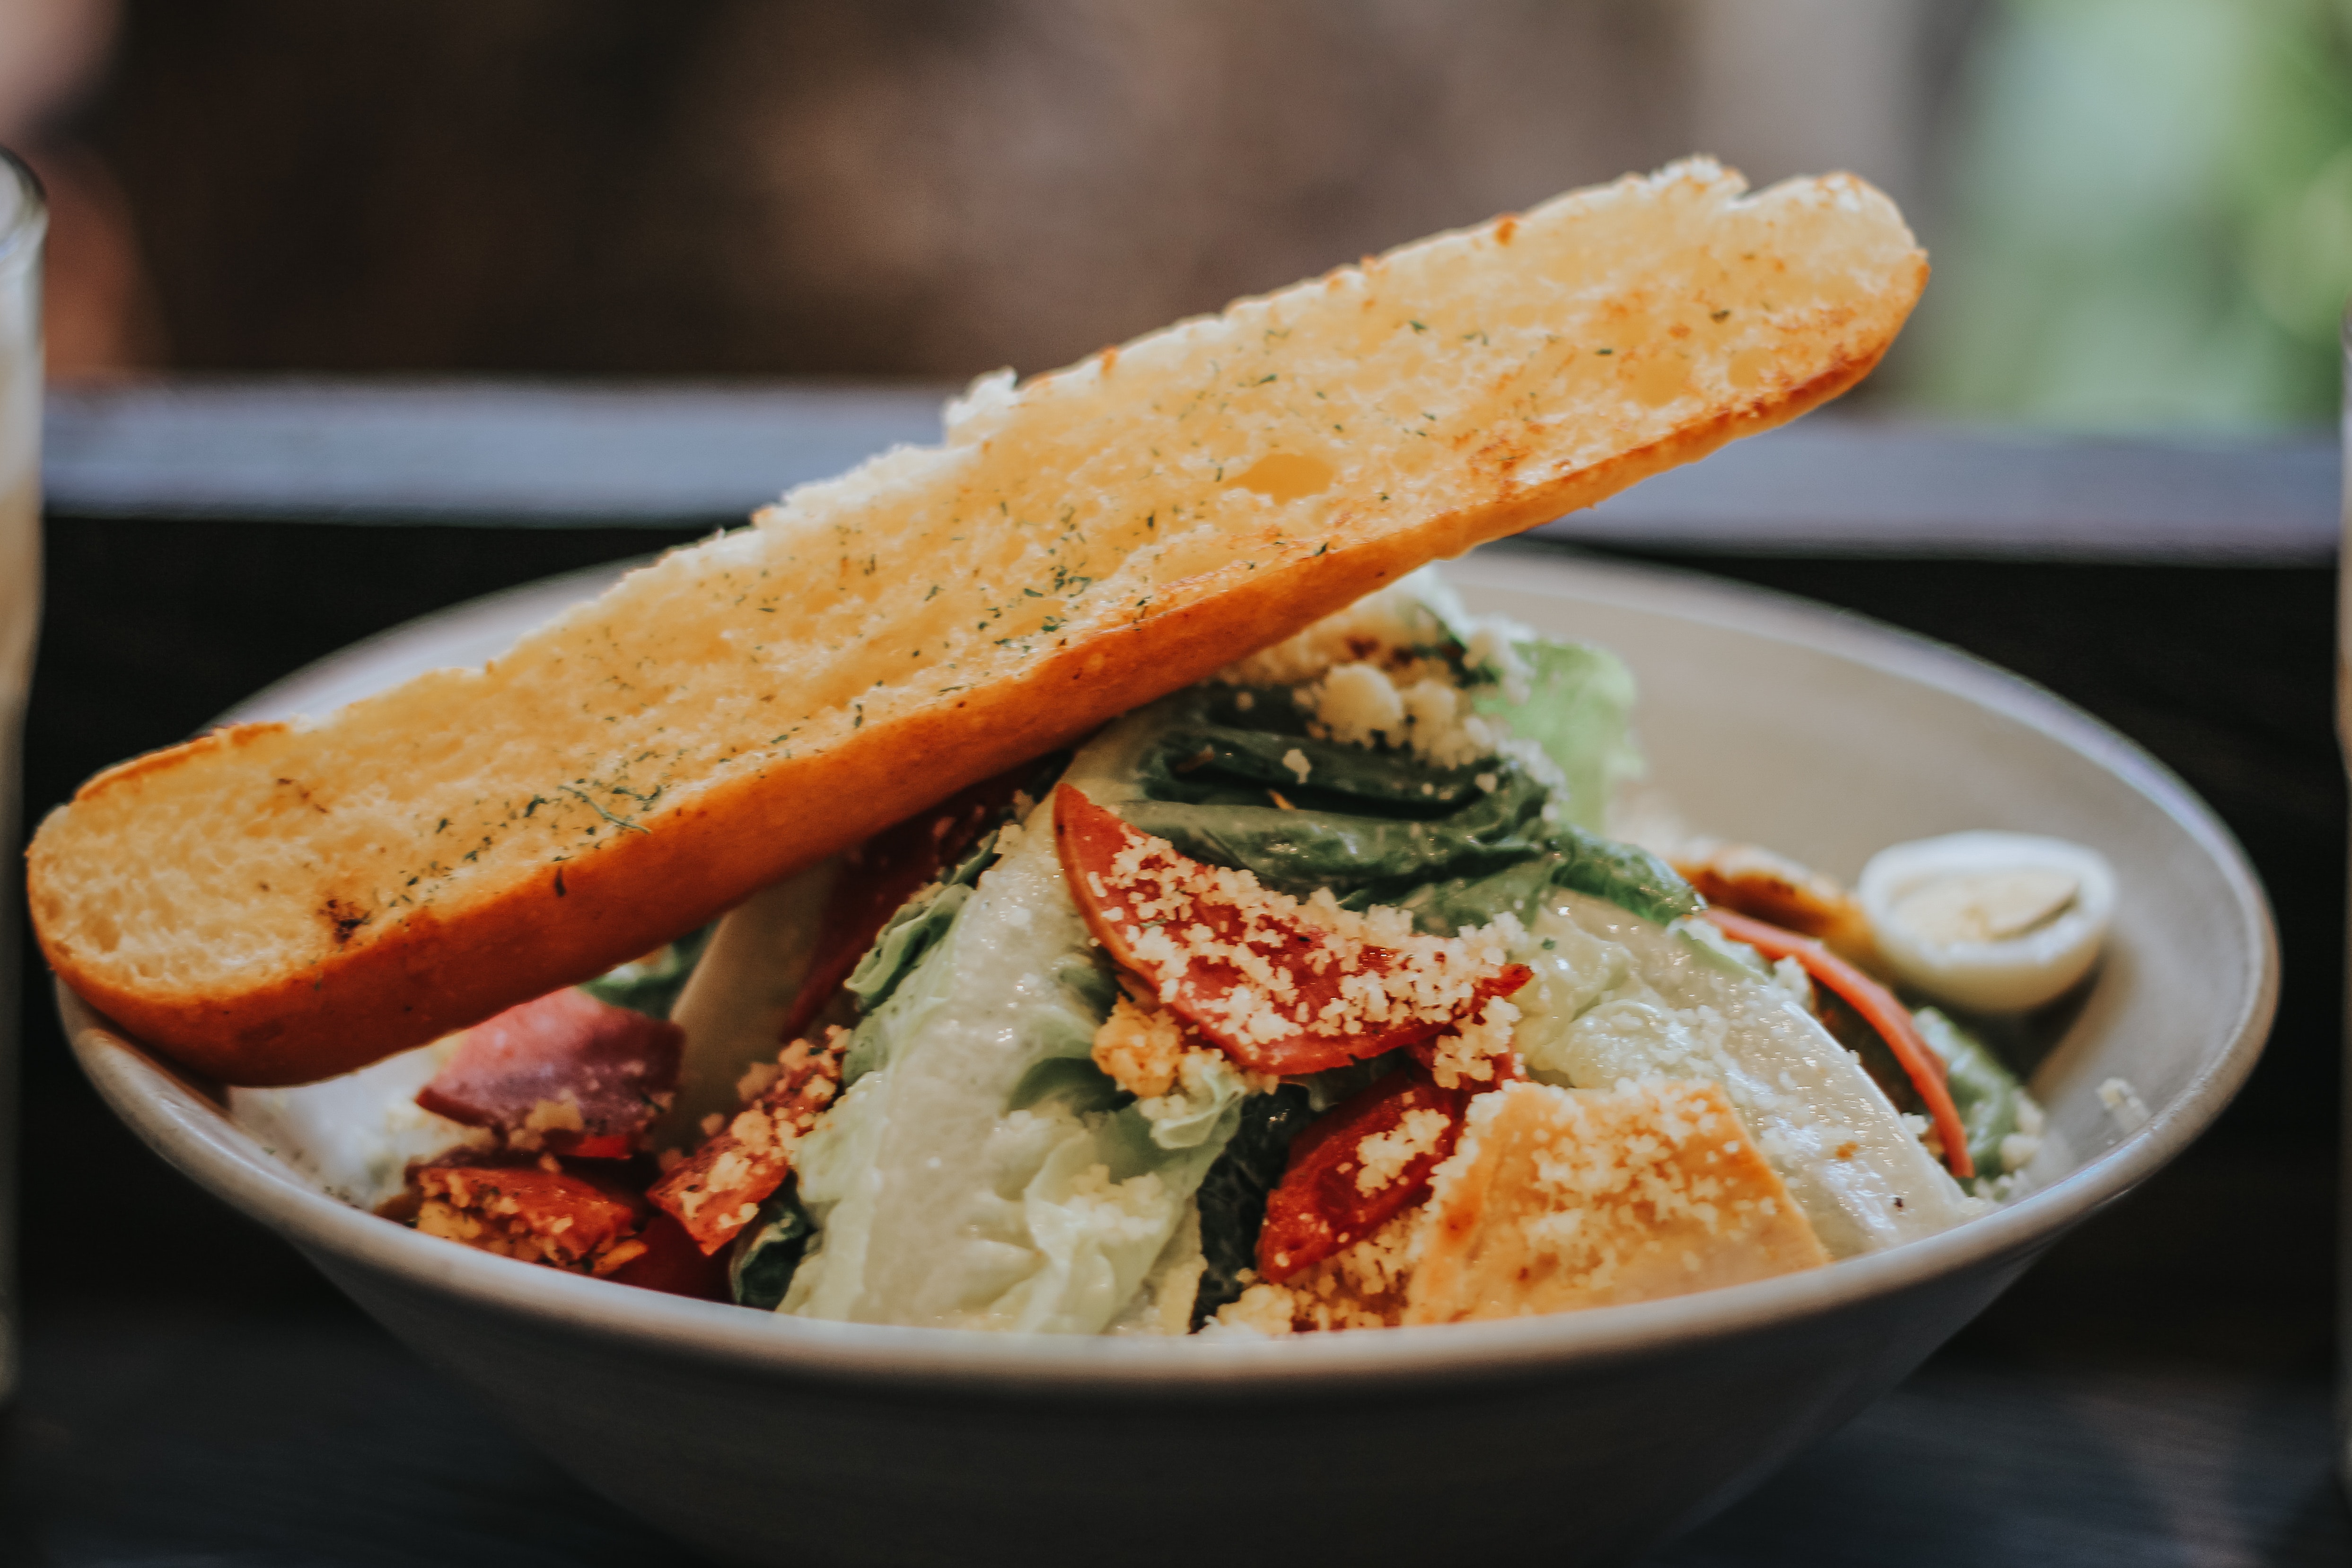
dish, food, cuisine, ingredient, comfort food, sandwich, produce, salad, staple food, brunch, vegan nutrition, recipe, finger food, side dish, lunch, vegetable, meat, american food, banh mi, blt